Bahariya Formation

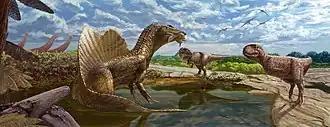
Restoration of the environment and animals of the formation

The Bahariya Formation (also transcribed as Baharija Formation) is a fossiliferous geologic formation dating back to the early Cenomanian, which outcrops within the Bahariya depression in Egypt, and is known from oil exploration drilling across much of the Western Desert where it forms an important oil reservoir.